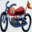
Label: motorcycle